142nd Field Artillery Brigade

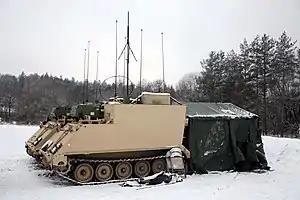
U.S. Soldiers assigned to Alpha Battery 1-142nd Field Artillery Brigade conduct artillery strike missions during Combined Resolve XV at Grafenwoehr Training Area, Germany, Feb. 9, 2021.

The Headquarters and Headquarters Battery of the 142nd Field Artillery Brigade carries the lineage of Company B, 2nd Infantry Regiment, Arkansas State Guard, first organized 1905-1910. As an infantry unit, the unit mobilized for the Mexican Expedition, but did not actually participate in operations.